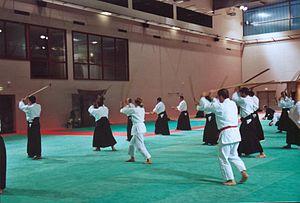
Aïkidoka s'entraînant au sabre en bois (bokken) au Stage international d'aïkido de Lesneven
Le bokken ou bokutō est un sabre japonais en bois imitant la forme du katana. Il peut être utilisé avec la garde qui protège les mains, ou sans la garde.
L’aikiken est un ensemble de techniques de sabre pratiquées au bokken selon les principes de l'aïkido.